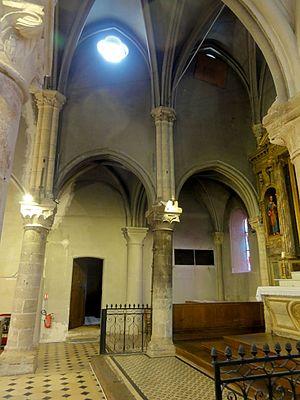
Chœur, élévation nord.
L'église Saint-Martin est une église catholique paroissiale située à Cormeilles-en-Parisis, en France. Elle succède à une église romane, dont ne restent que deux chapiteaux au début de la nef. Le principal seigneur de Cormeilles est l'abbaye Saint-Denis : c'est sous son abbé Suger que la construction de la crypte sous le chœur de l'actuelle église est lancée, vers 1145. Peu connue et généralement fermée au public, elle représente néanmoins l'une des deux plus anciennes cryptes gothiques connues, avec celle de la basilique Saint-Denis, et est d'une grande valeur archéologique. Le chœur de l'église, au chevet plat, est édifié un peu plus tard, au dernier quart du XIIᵉ siècle ; puis il est prolongé vers l'ouest pendant la première moitié du XIIIᵉ siècle. Ce chœur a considérablement évolué depuis, car des problèmes de stabilité ont plusieurs fois donné lieu à des reconstructions. Le collatéral sud notamment est refait à neuf au XVIᵉ siècle, dans le style flamboyant. La plupart des chapiteaux de la nef sont du même style, et datent des années 1515-1525 : six grandes arcades ont dû être reprises en sous-œuvre à cette époque.